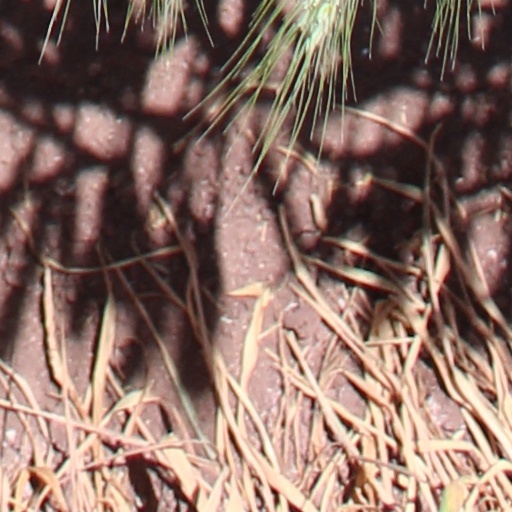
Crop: wheat